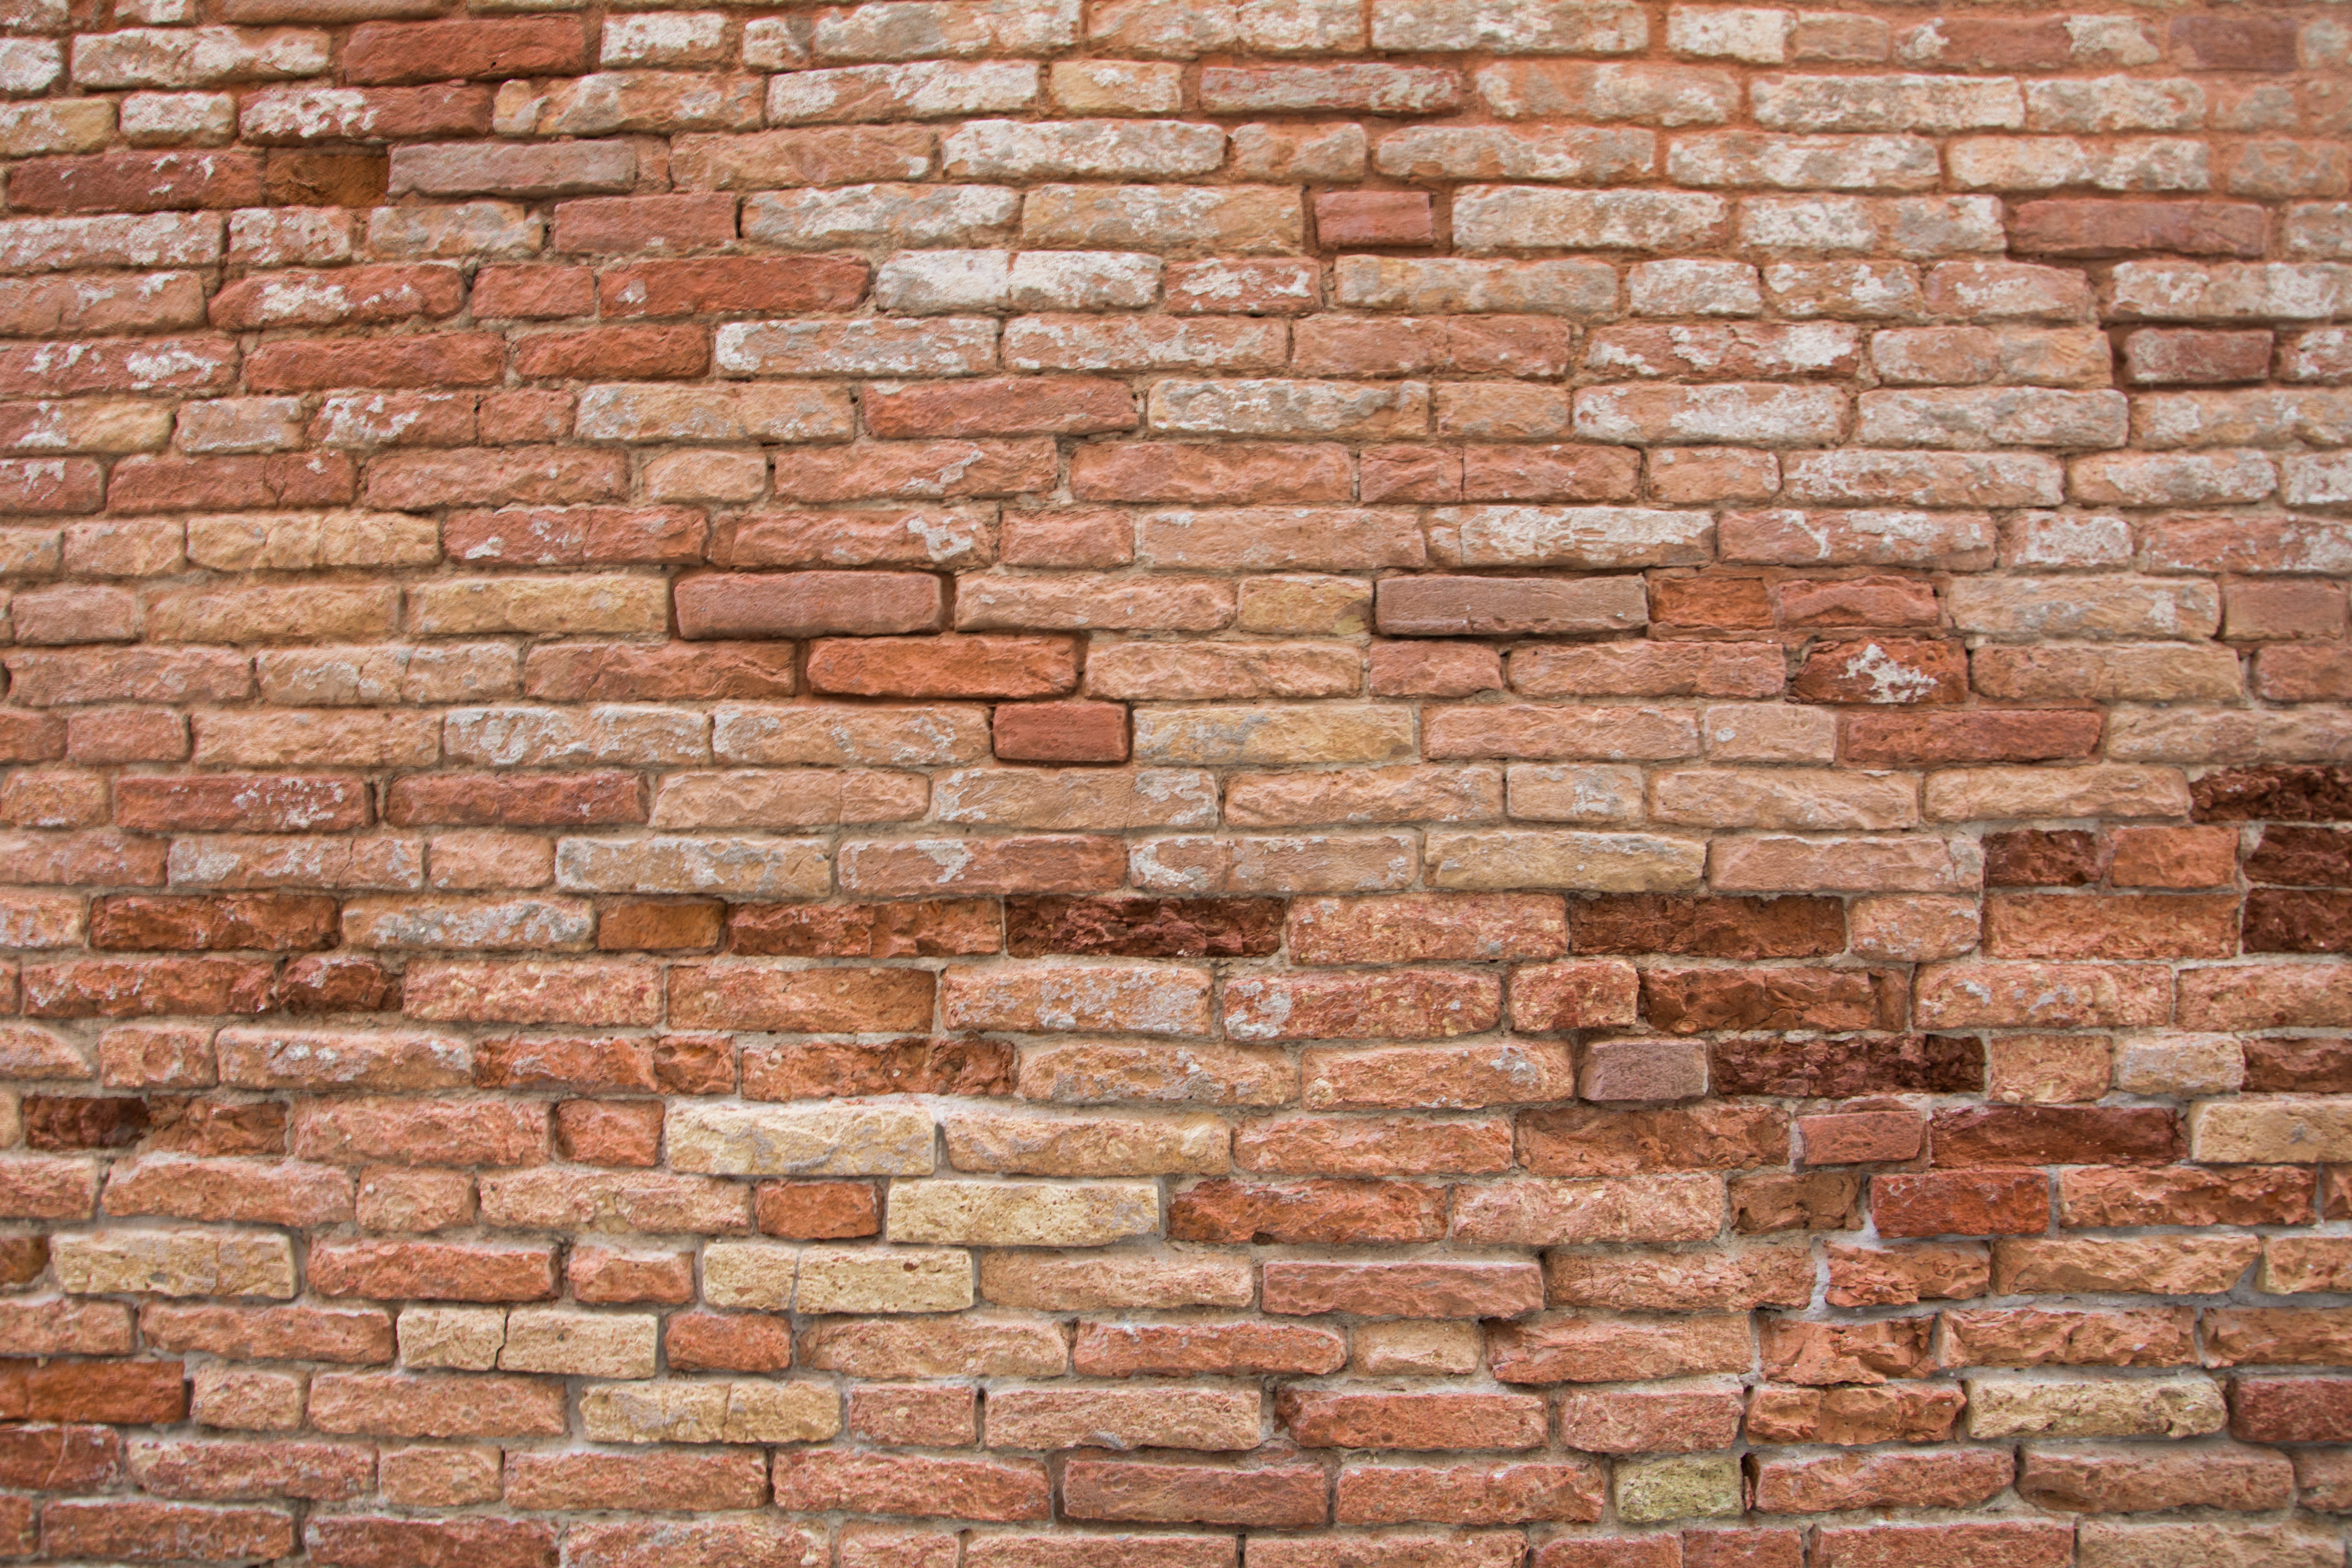
structure, old, wall, stone wall, brick, material, weathered, background, brickwork